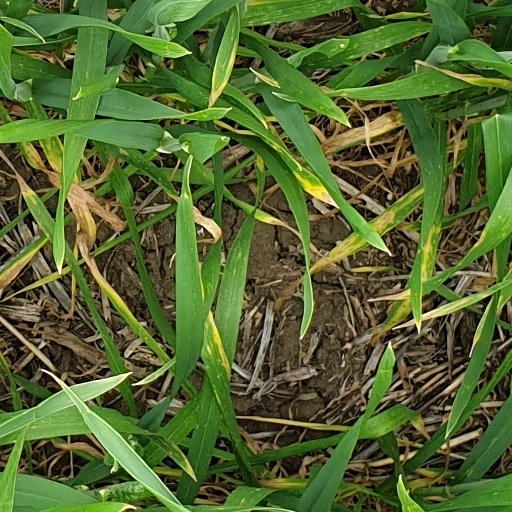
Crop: wheat